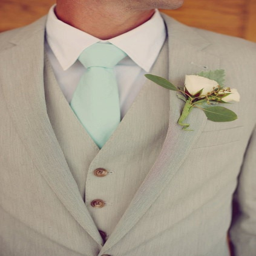
love the colors of his suit .